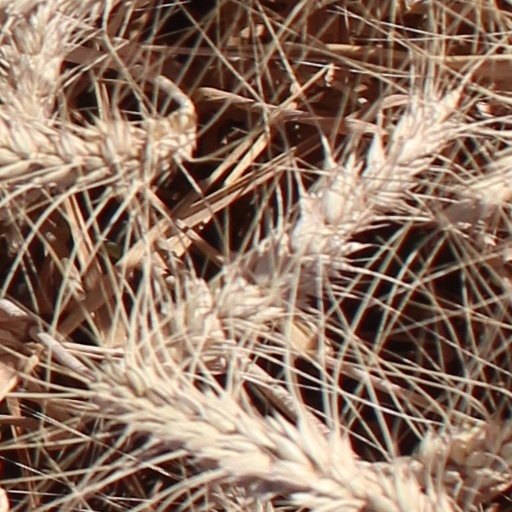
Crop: wheat